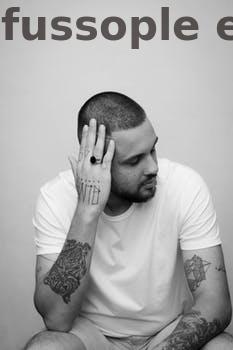
Label: Watermark